Greggs

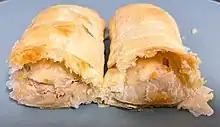
The Greggs meat-free sausage roll (home-baked)

Greggs was founded by John Gregg in 1939. The first shop, which stood on Gosforth High Street, opened in 1951. When Gregg died in 1964, the bakery was taken over by his son, Ian, assisted by his brother Colin.